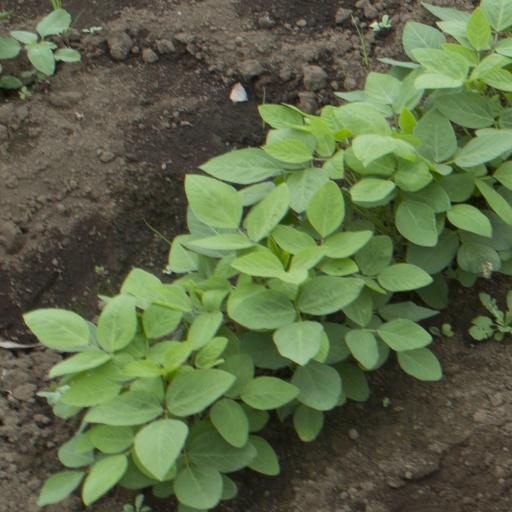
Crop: soybean